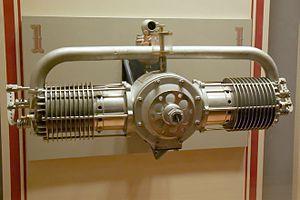
Un flat-twin est un moteur à combustion interne dans lequel les deux pistons se déplacent dans un même plan, généralement horizontal. Les cylindres, au nombre de deux, sont disposés de part et d'autre du vilebrequin.